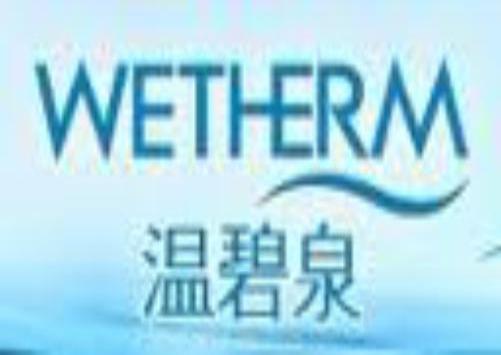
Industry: Necessities